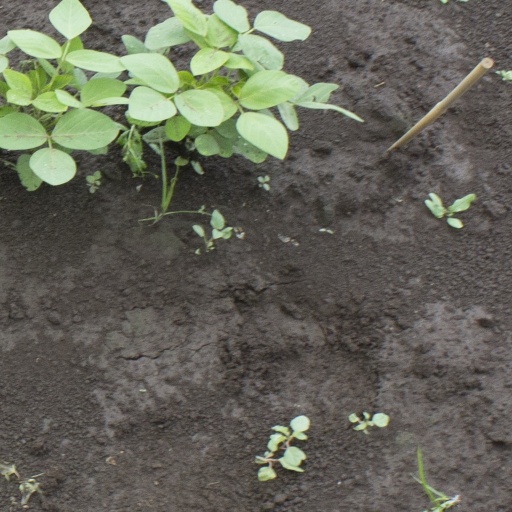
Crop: soybean